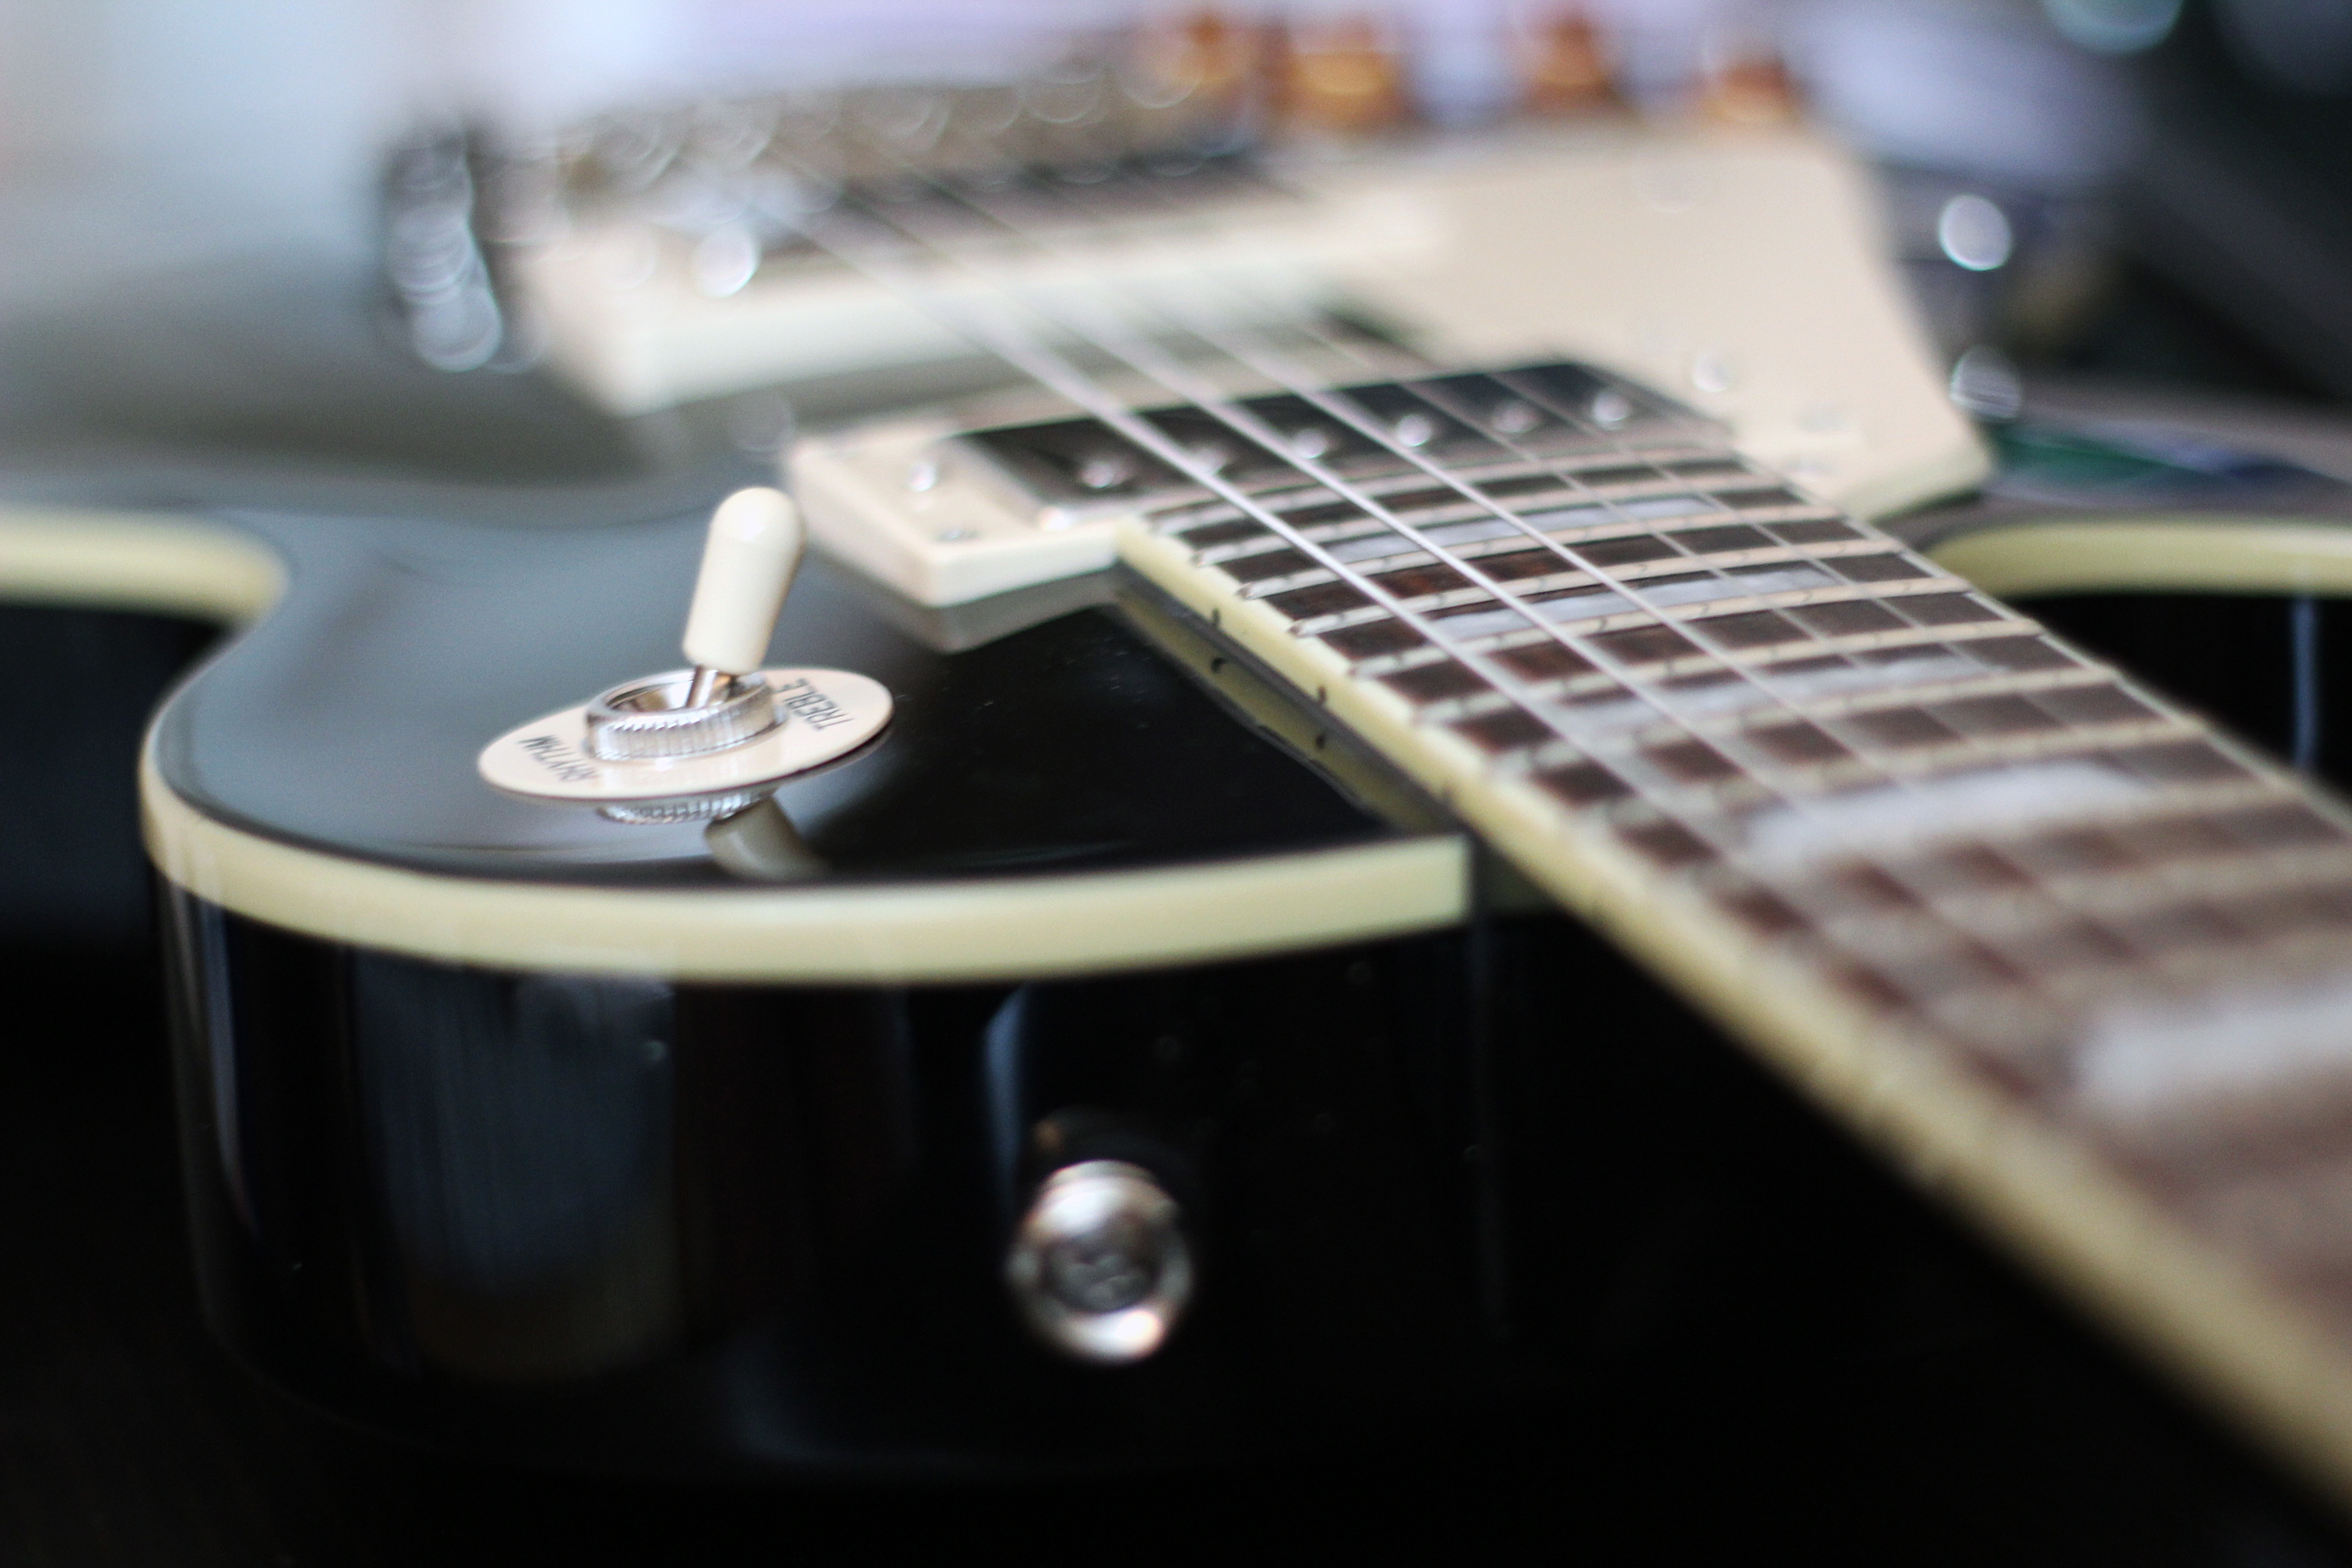
rock, music, play, guitar, string, acoustic guitar, concert, instrument, metal, black, electric guitar, musical instrument, les, musical, classic, paul, electric, bass guitar, standard, gloss, stringed, epiphone, gibson, string instrument, plucked string instruments